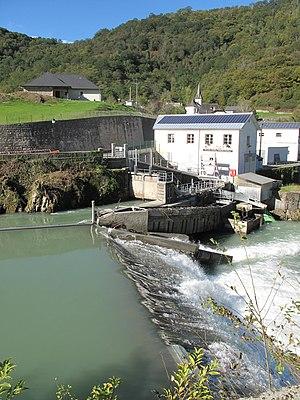
La chute et la petite usine hydro-électrique de Licq-Athérey sur la rivière ""Le Saison"" (Pyrénées-Atlantiques)."